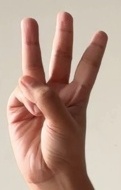
ASL sign: W